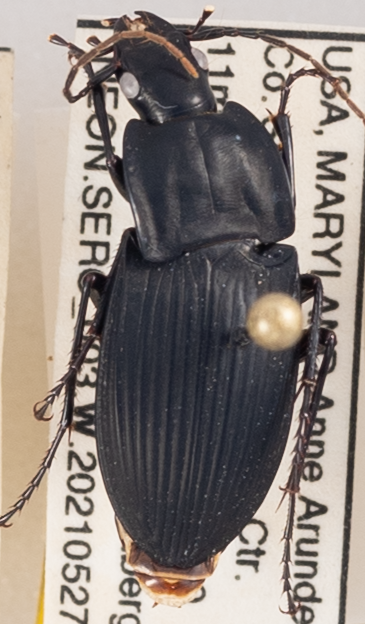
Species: Dicaelus elongatus
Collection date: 2021-05-27
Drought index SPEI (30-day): -1.382
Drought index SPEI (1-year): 2.09
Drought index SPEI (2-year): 1.258